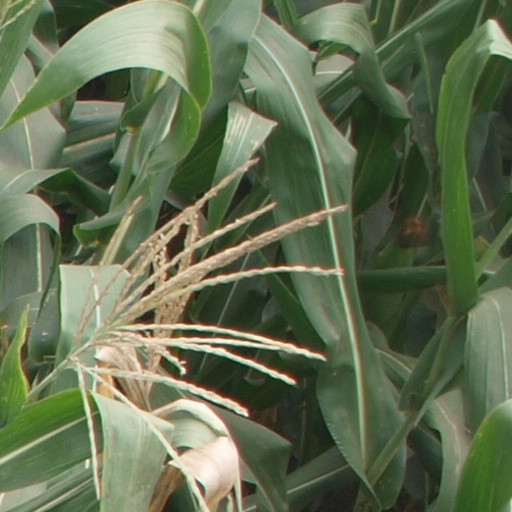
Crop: maize; corn